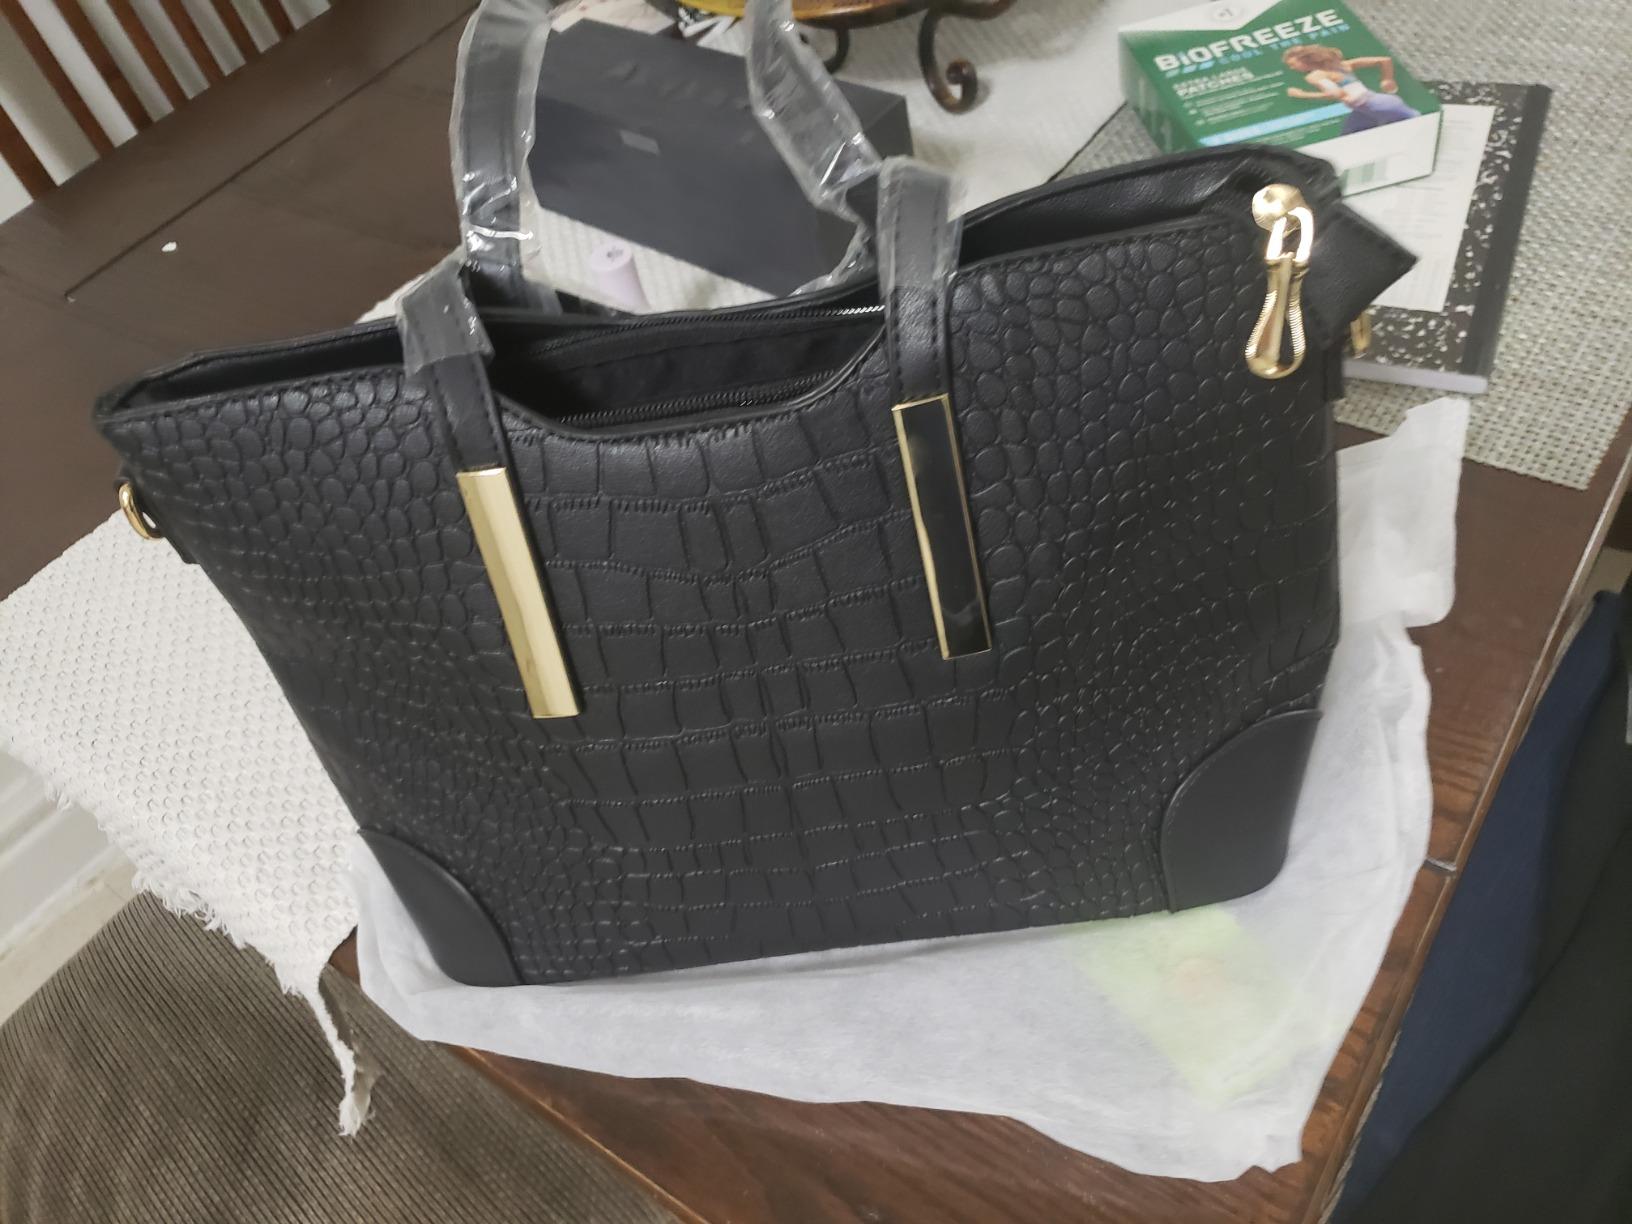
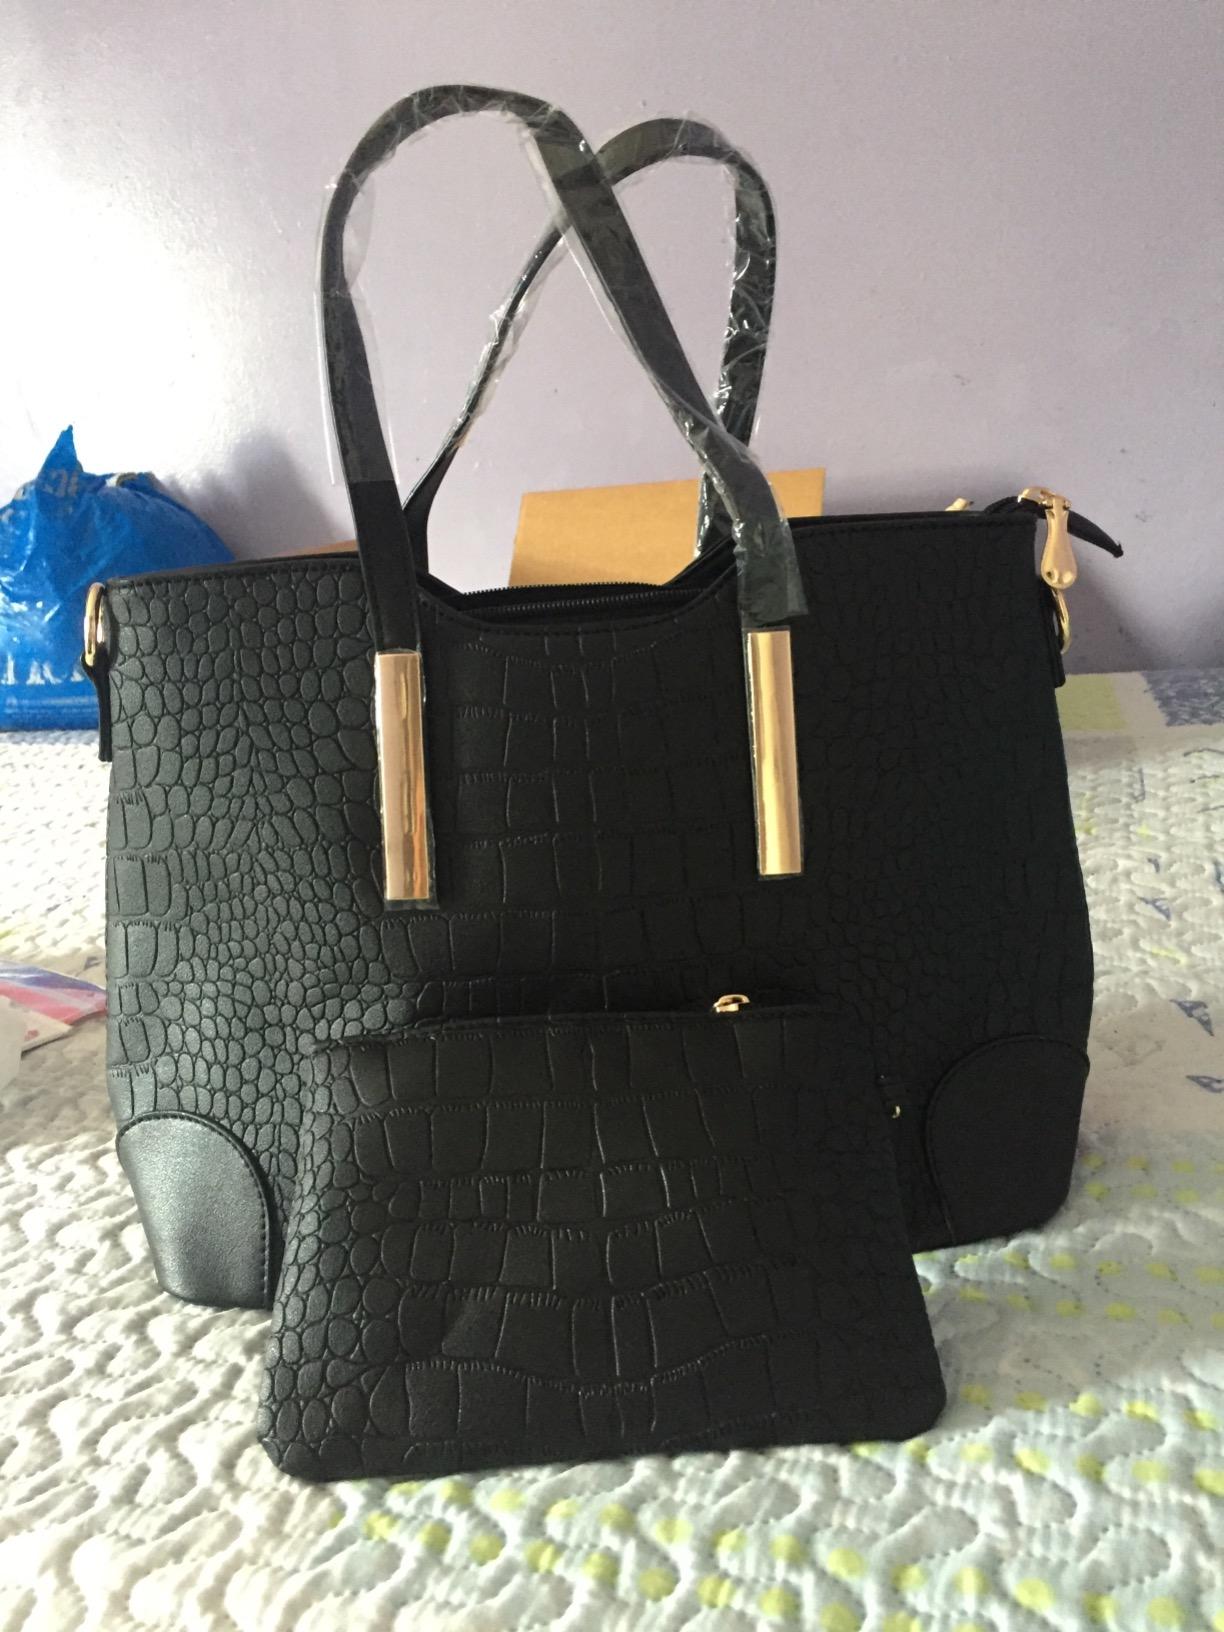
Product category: accessories_handbag
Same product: yes